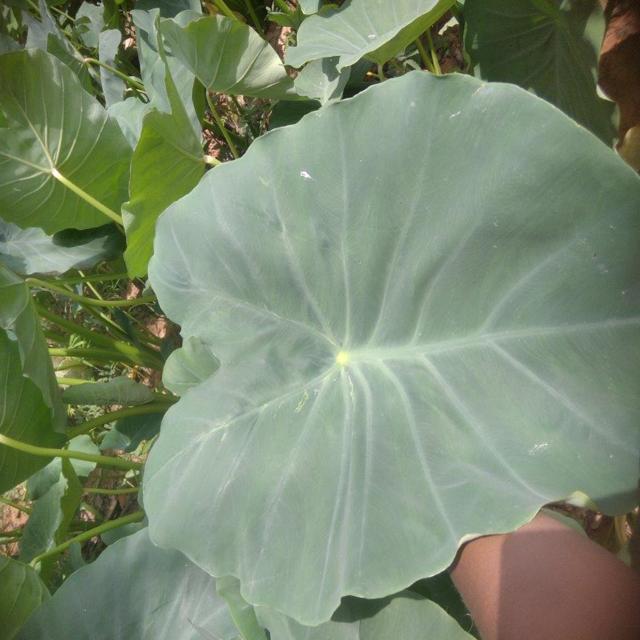
Label: Healthy